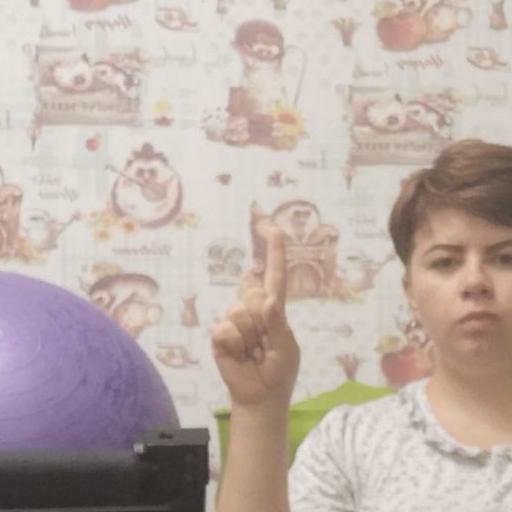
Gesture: one